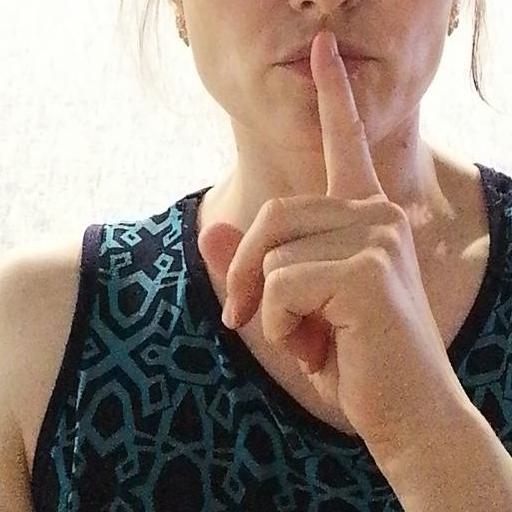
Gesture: mute